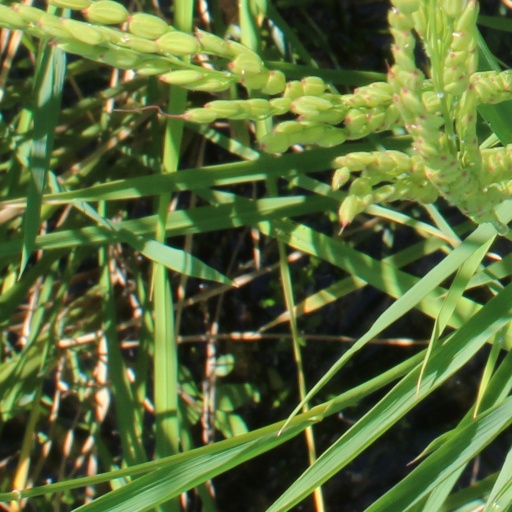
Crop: rice